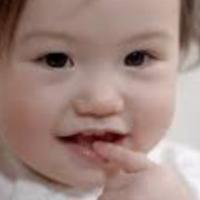
Age group: age 01-10